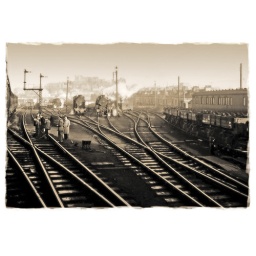
Taken in the early sixties from the train window at, I believe, Lancaster. Rollei T and FP3.